Robin Wilson (psychologist)

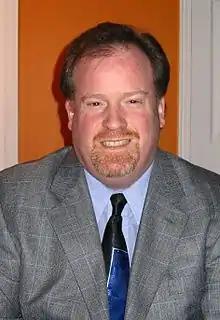
Robin J. Wilson in 2012

Robin J. Wilson is a Canadian psychologist, specializing in work on sex offenders.